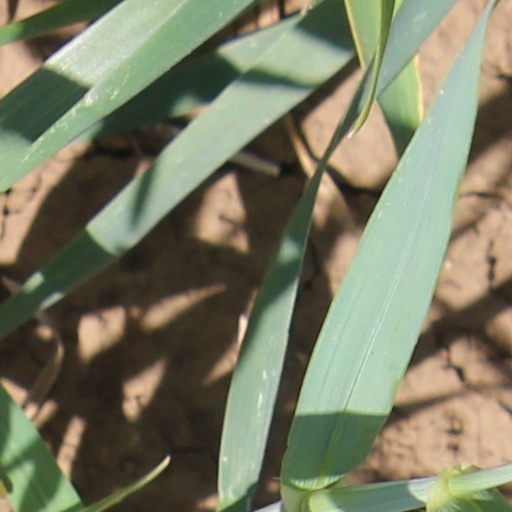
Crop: wheat